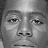
Emotion: neutral